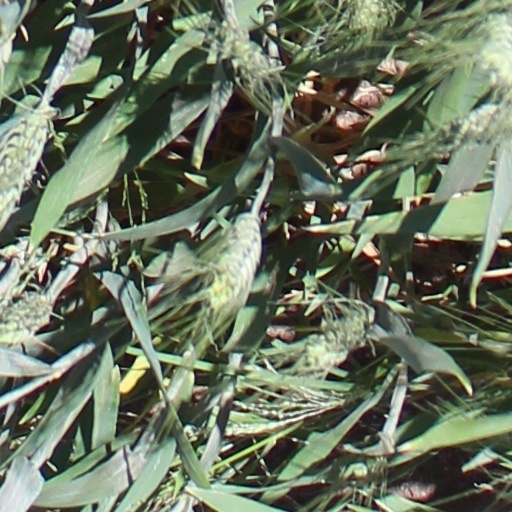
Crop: wheat